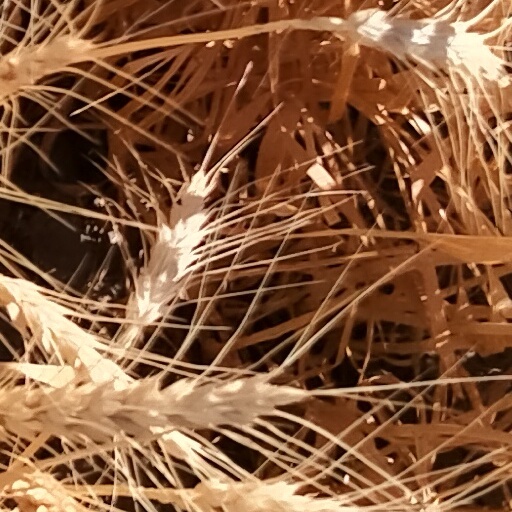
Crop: wheat